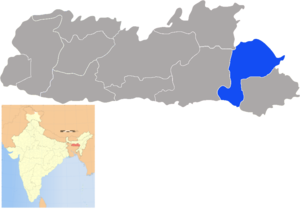
Le district des West Jaintia Hills est un district de l'état du Meghalaya, en Inde.